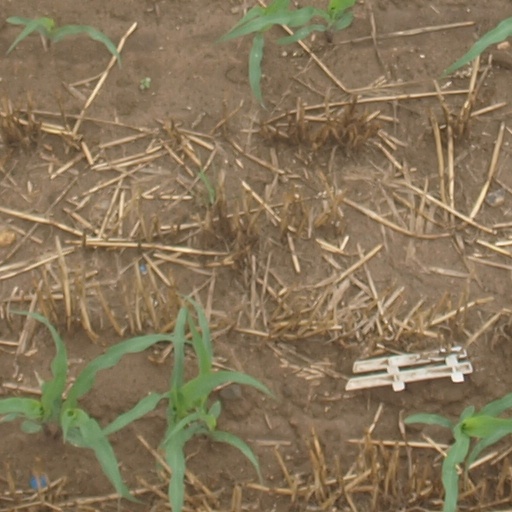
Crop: maize; corn